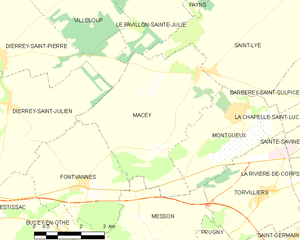
Carte des communes françaises: Macey